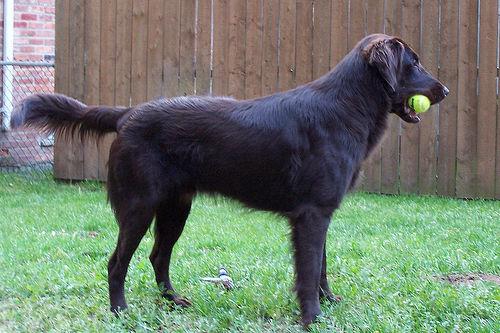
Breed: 206-n000047-flat_coated_retriever